Walrus

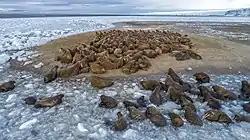
A herd of walruses on Northbrook Island, Franz Josef Land, Russia

Gestation lasts 15 to 16 months. The first three to four months are spent with the blastula in suspended development before it implants itself in the uterus. This strategy of delayed implantation, common among pinnipeds, presumably evolved to optimize both the mating season and the birthing season, determined by ecological conditions that promote newborn survival. Calves are born during the spring migration, from April to June. They weigh at birth and are able to swim. The mothers nurse for over a year before weaning, but the young can spend up to five years with the mothers. Walrus milk contains higher amounts of fats and protein compared to land animals but lower compared to phocid seals. This lower fat content in turn causes a slower growth rate among calves and a longer nursing investment for their mothers. Young may be suckled at sea as well as during long haul-outs, making walrus the only pinnipeds that exhibit aquatic suckling. Because ovulation is suppressed until the calf is weaned, females give birth at most every two years, leaving the walrus with the lowest reproductive rate of any pinniped.